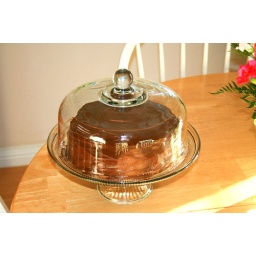
Whole chocolate cake under glass 10/21/07